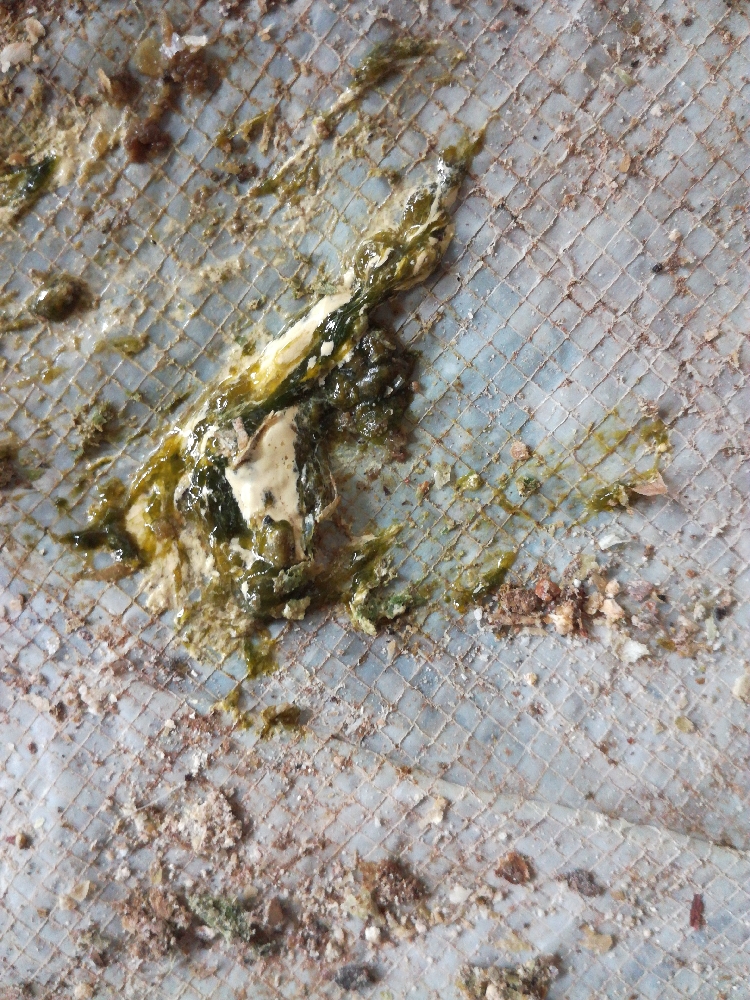
PCR-confirmed diagnosis: Newcastle disease